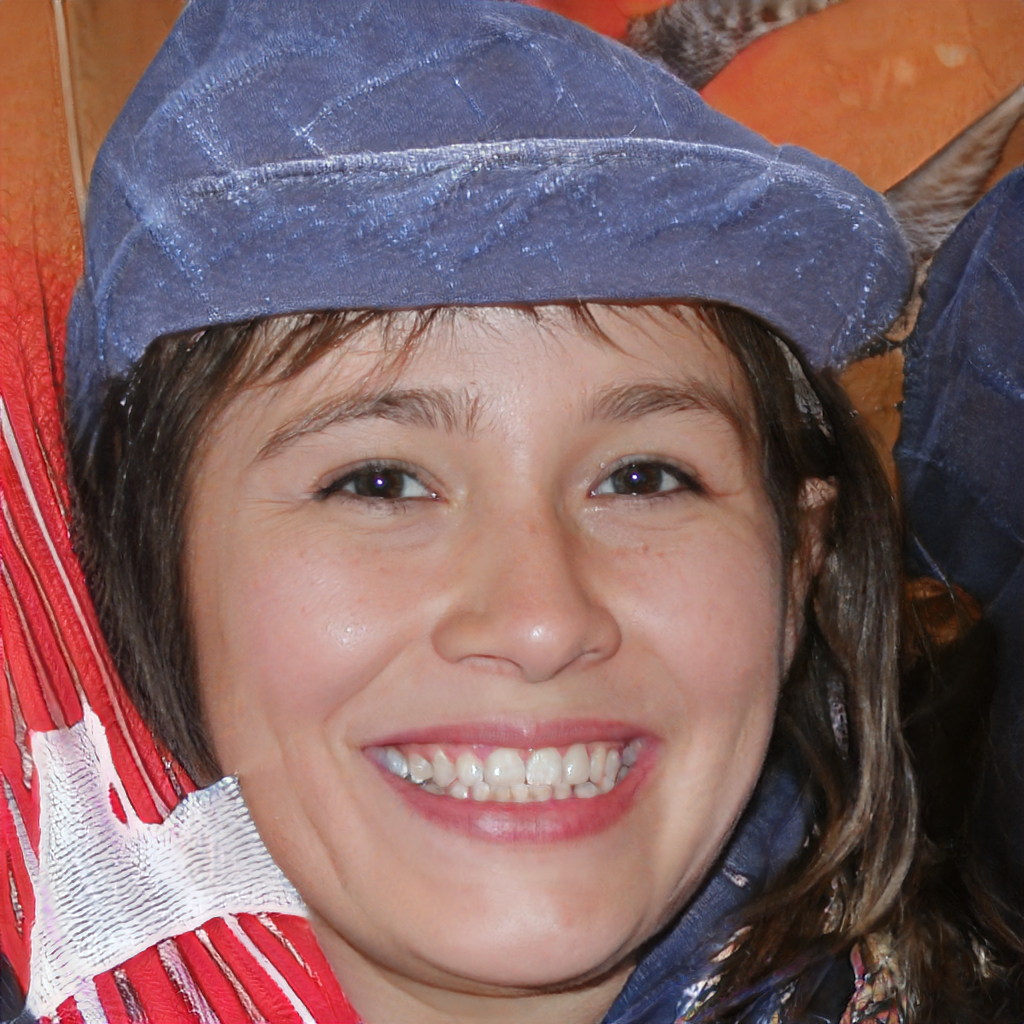
Portrait style: Real Portrait